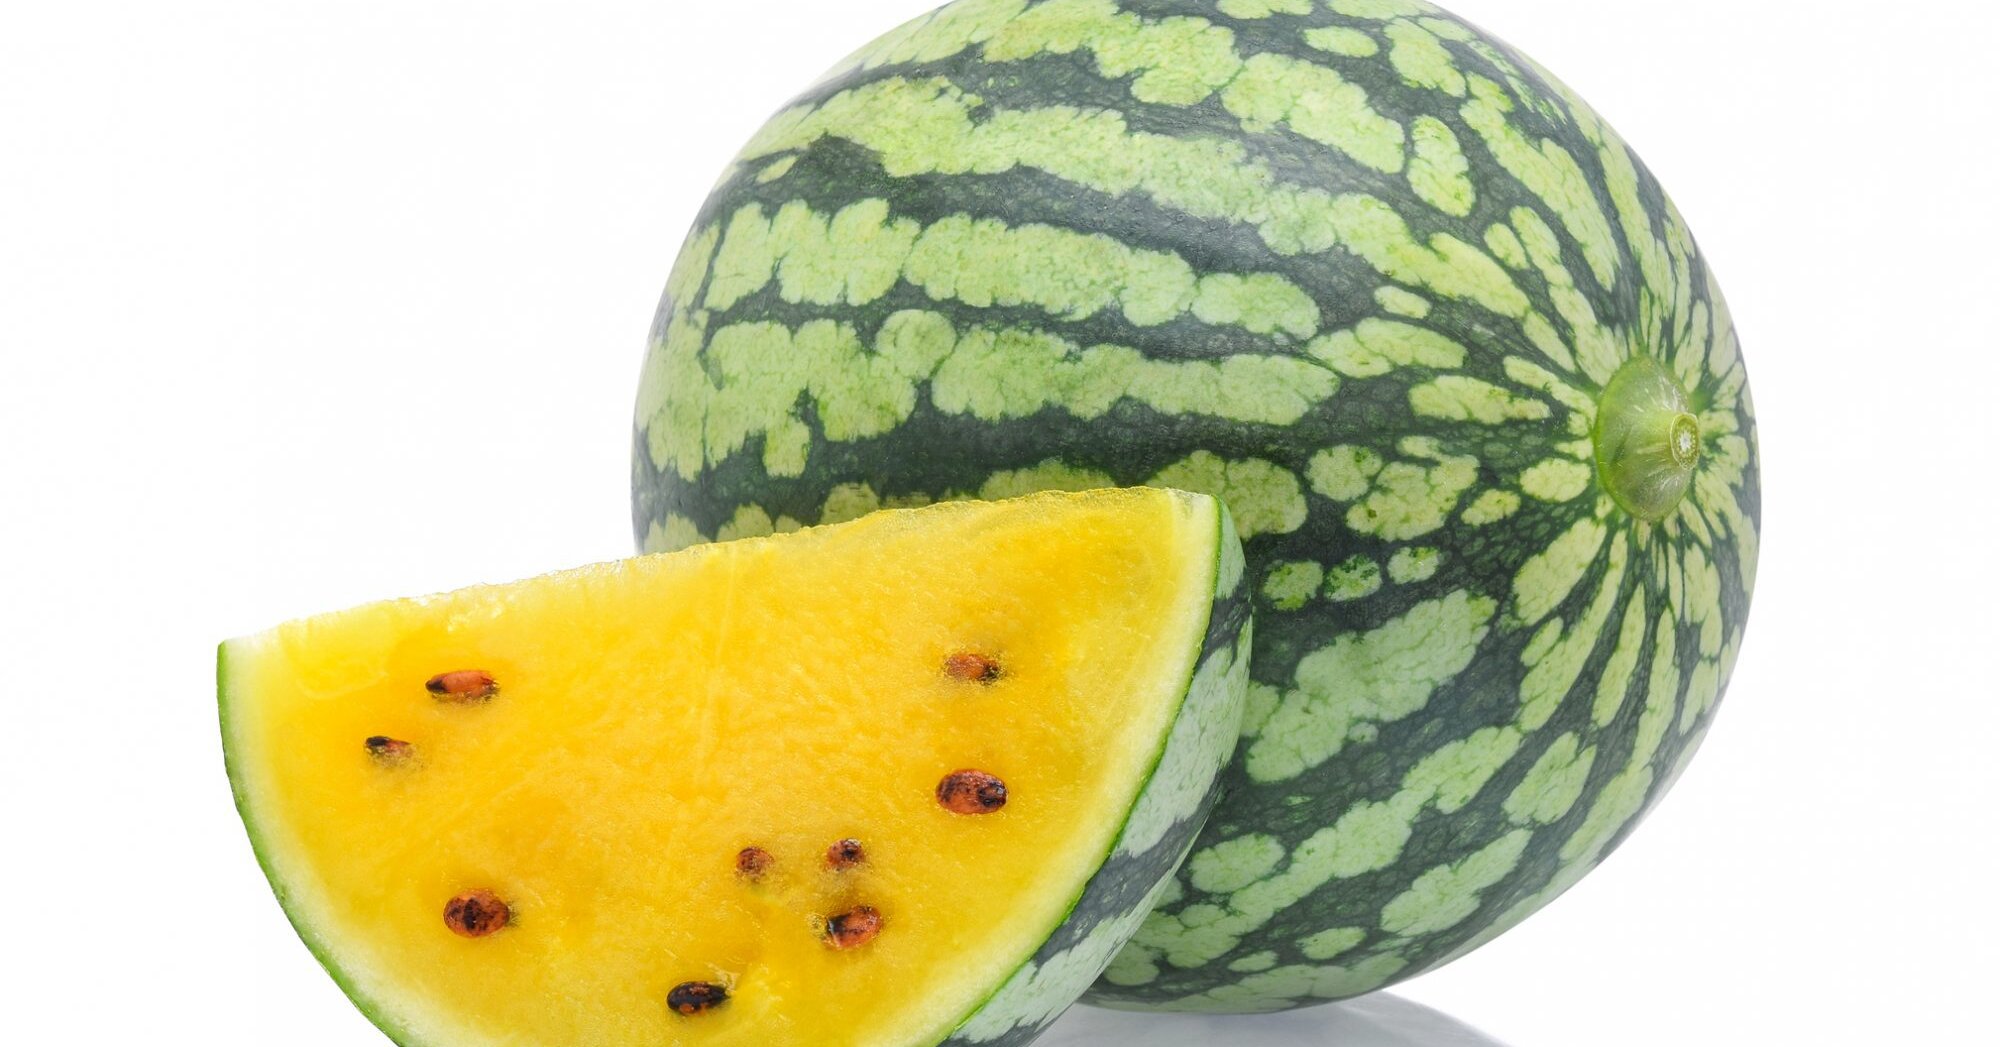
Label: Watermelon